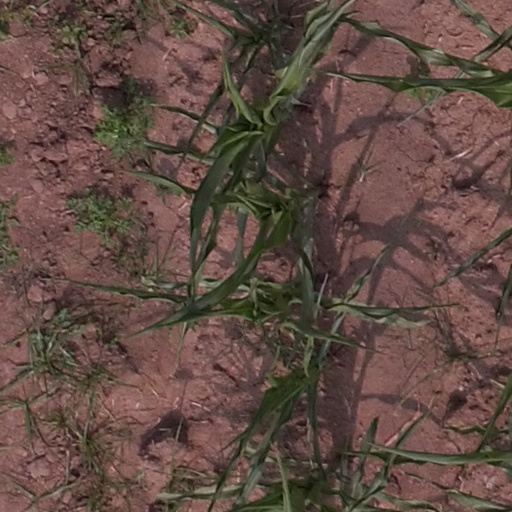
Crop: maize; corn